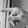
ASL letter: P